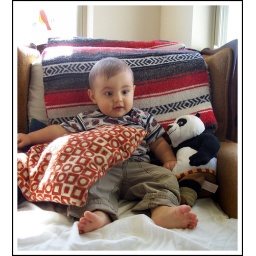
big boy in a big chair